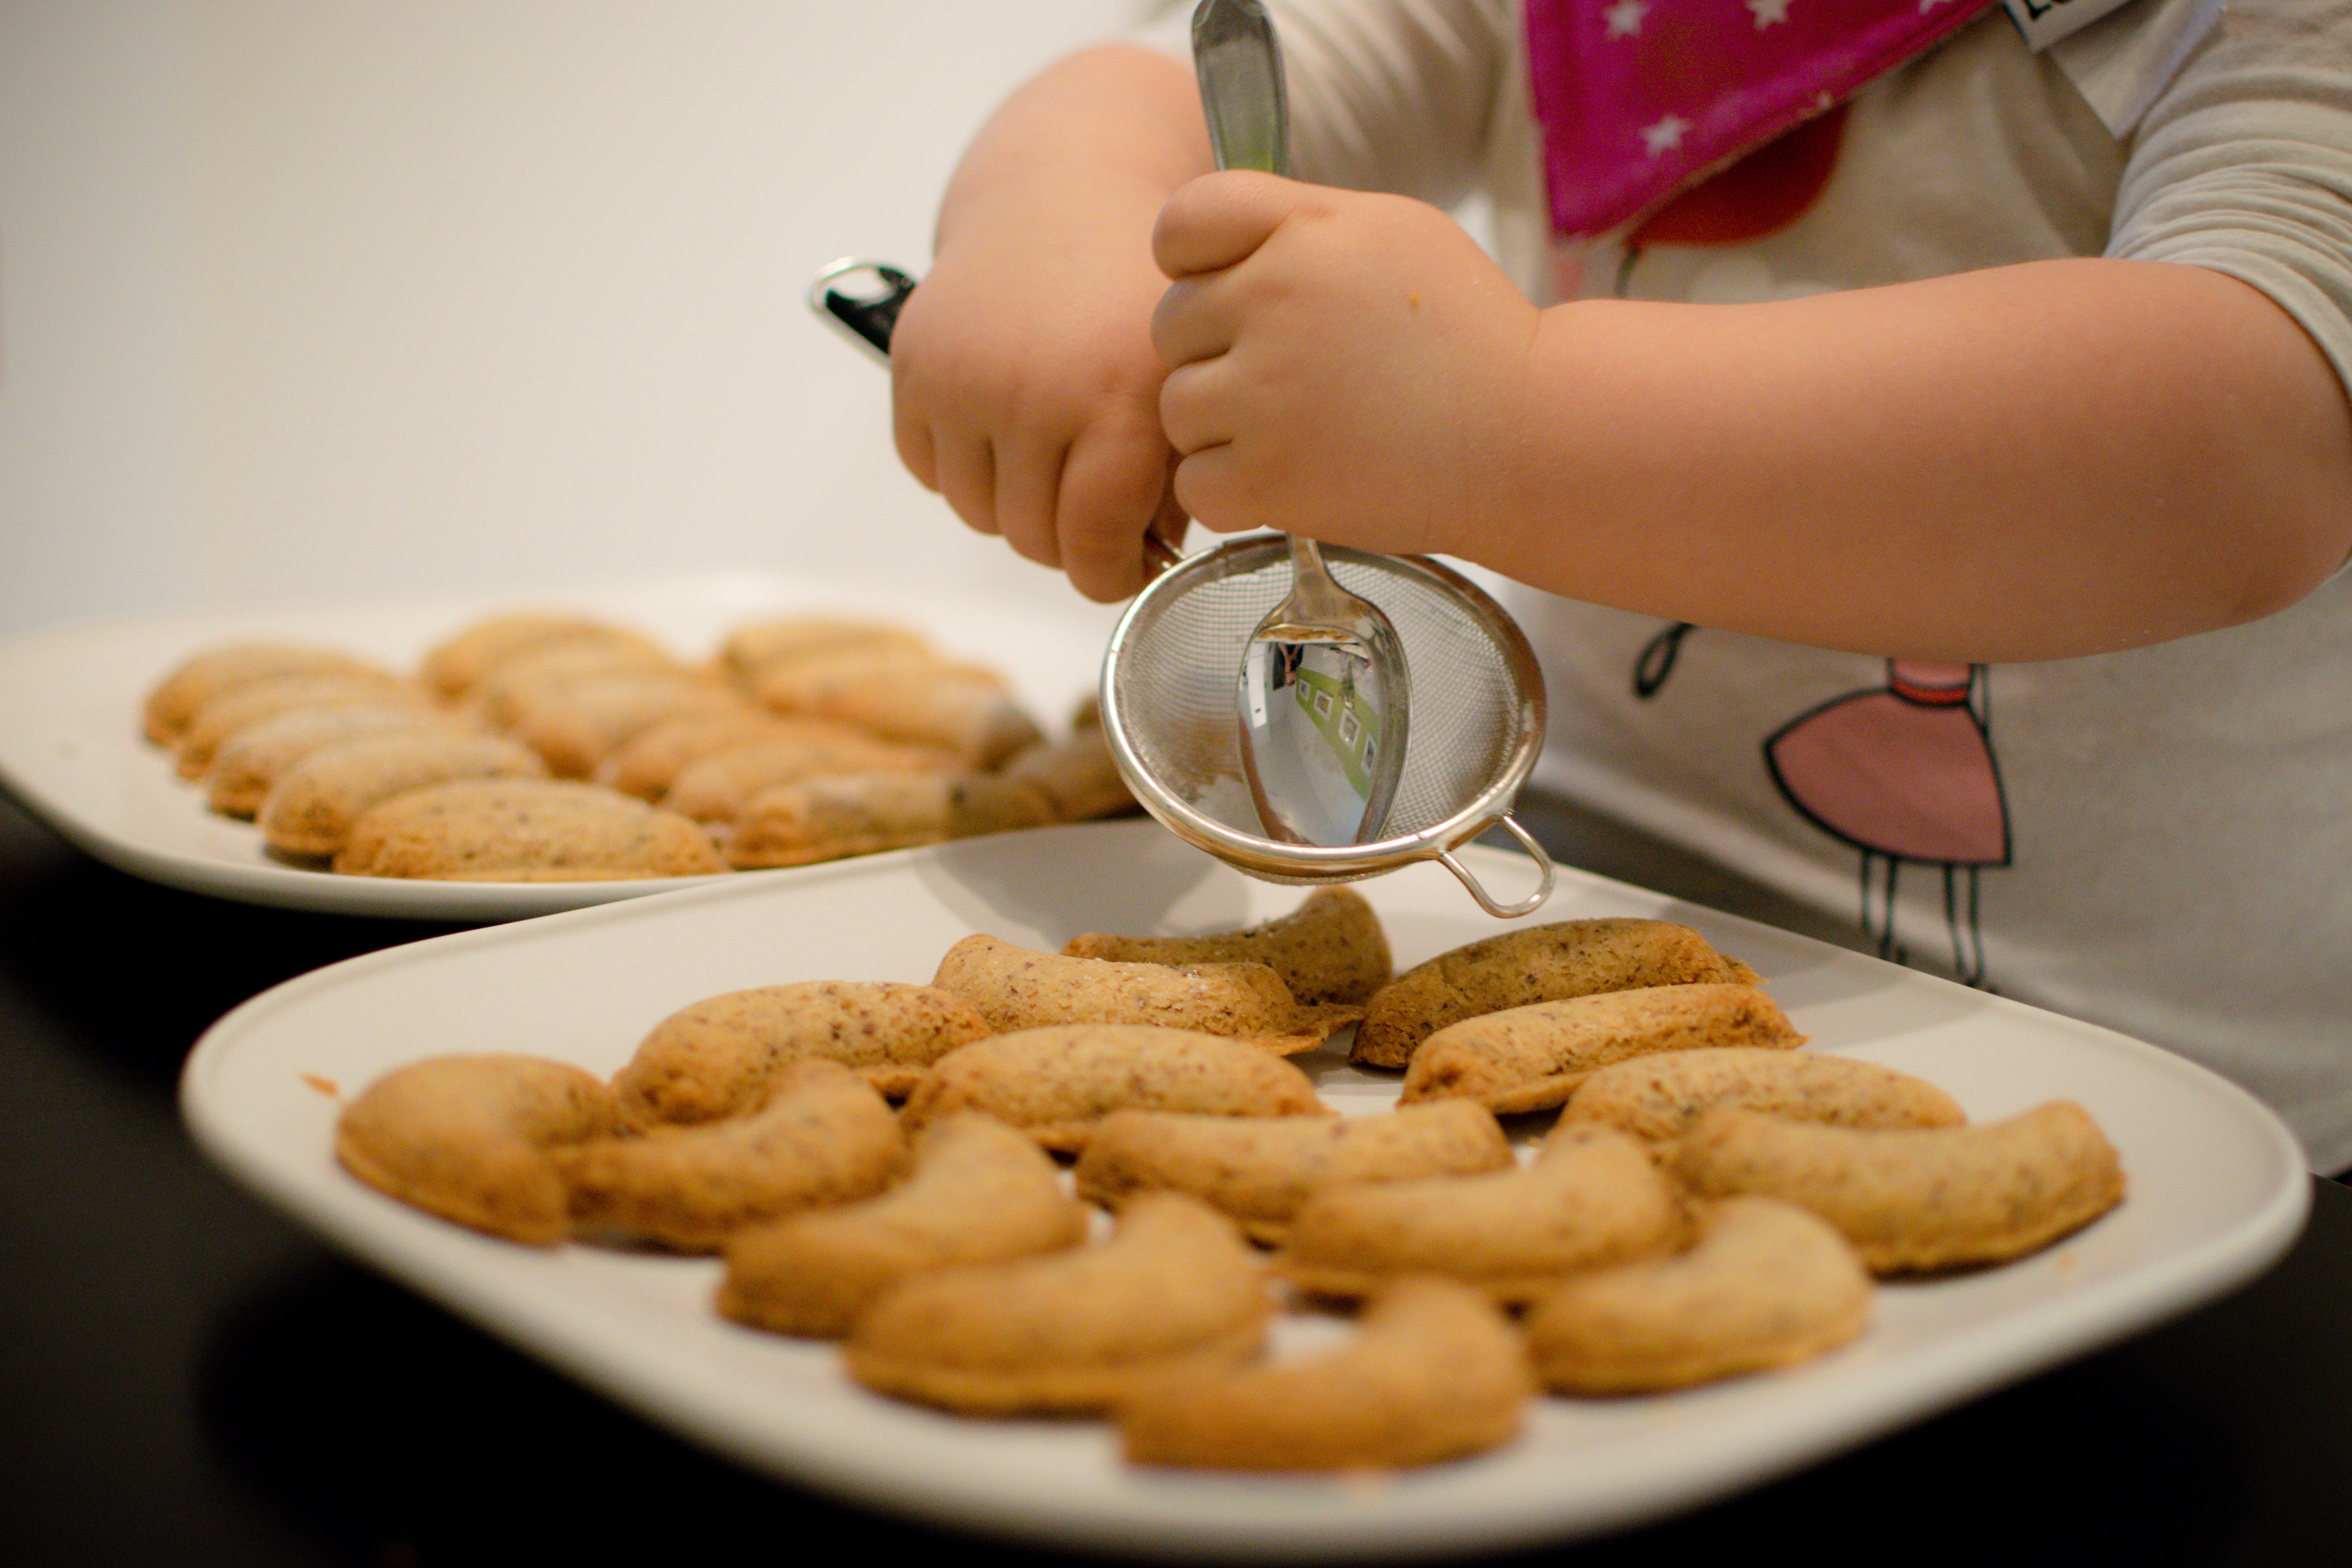
dish, food, produce, baking, fast food, cuisine, junk food, sense, snack food, human action, fried food